On a French River

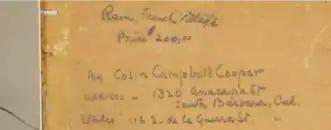
Handwritten notes on the back of "A View of a European Village" by Colin Campbell Cooper

In addition to the painting "Port St. Jacques, Parthenay, France," Colin Campbell Cooper has another artwork titled "A View of a European Village." While it is uncertain whether this painting also depicts Parthenay, France, it is strikingly similar to "On a French River" in terms of its composition.